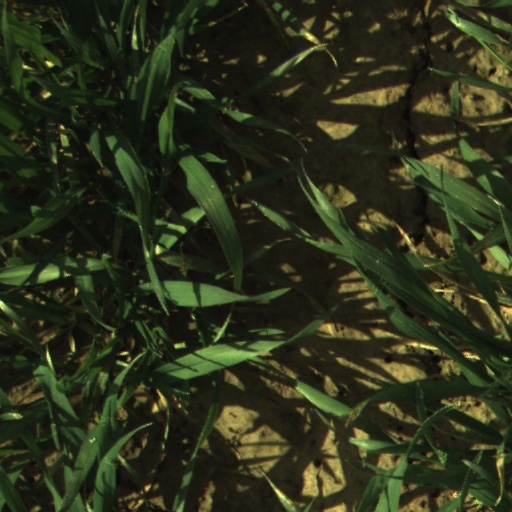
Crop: wheat